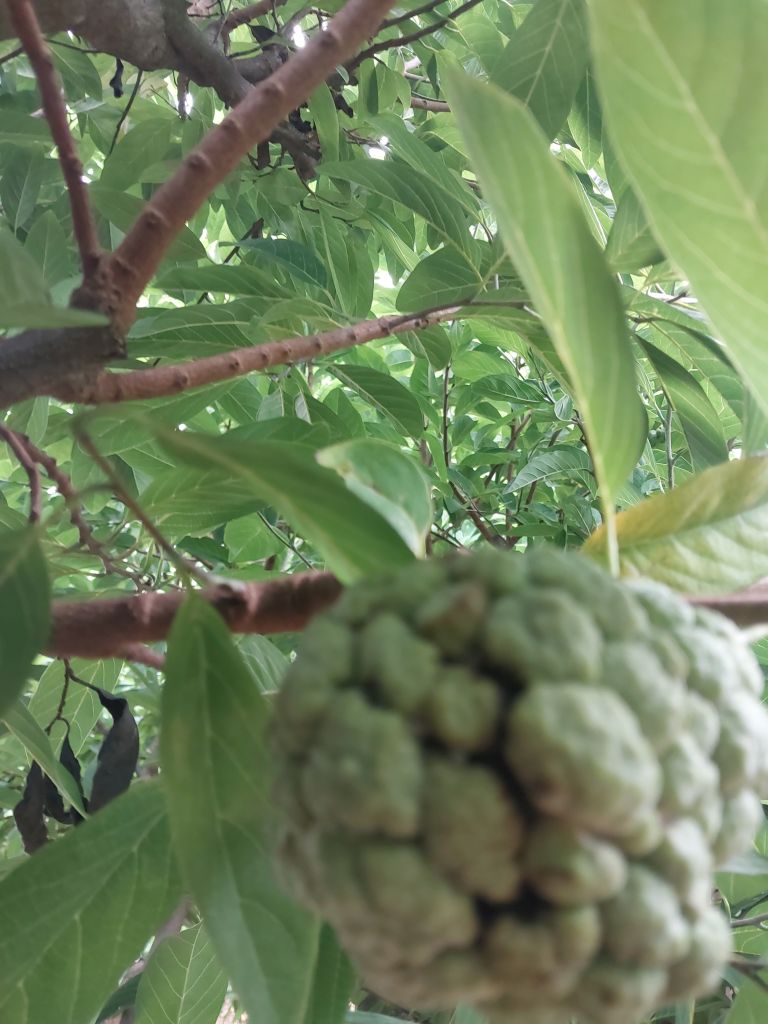
Disease label: Athracnose